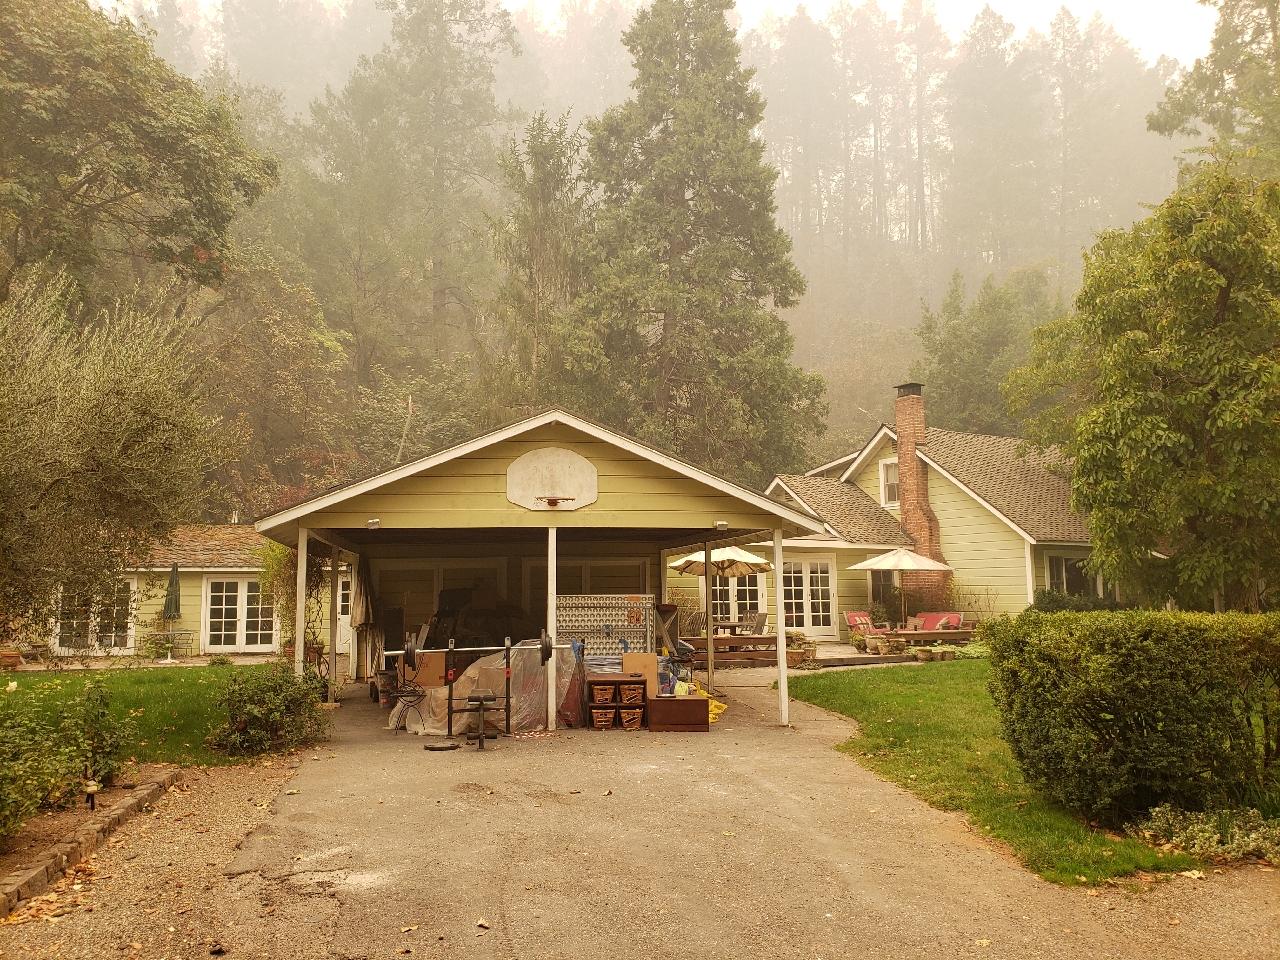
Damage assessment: no_damage